Gregory G. Katsas

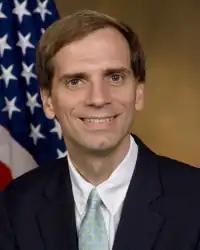
Official portrait, 2008

Gregory George Katsas (born August 6, 1964) is an American lawyer and jurist serving as a United States circuit judge of the U.S. Court of Appeals for the District of Columbia Circuit. He was appointed in 2017 by President Donald Trump. Before his appointment to the bench, Katsas served as Deputy White House Counsel in the first Trump administration, as an assistant attorney general in the United States Department of Justice, and as a partner at the law firm Jones Day.